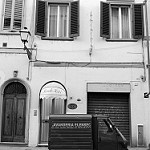
Label: B & W